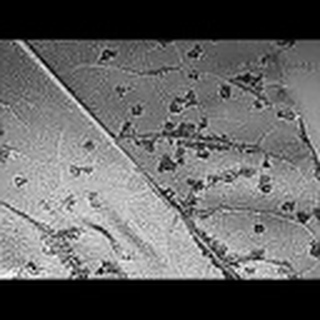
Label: cotton_bacterial_blight